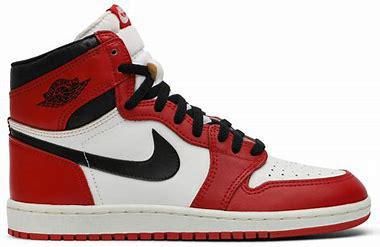
Brand: Jordan
Model: 1 OG